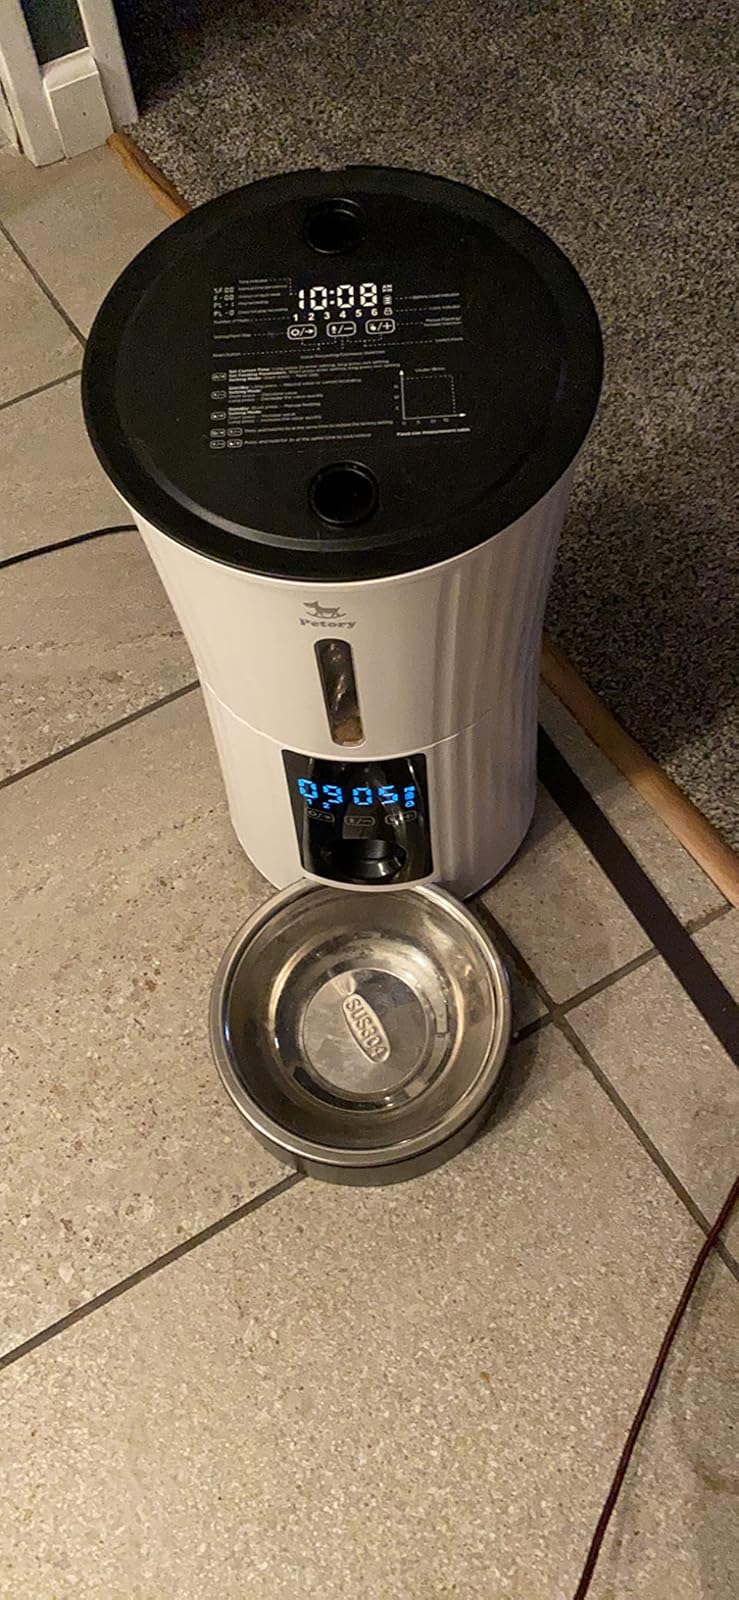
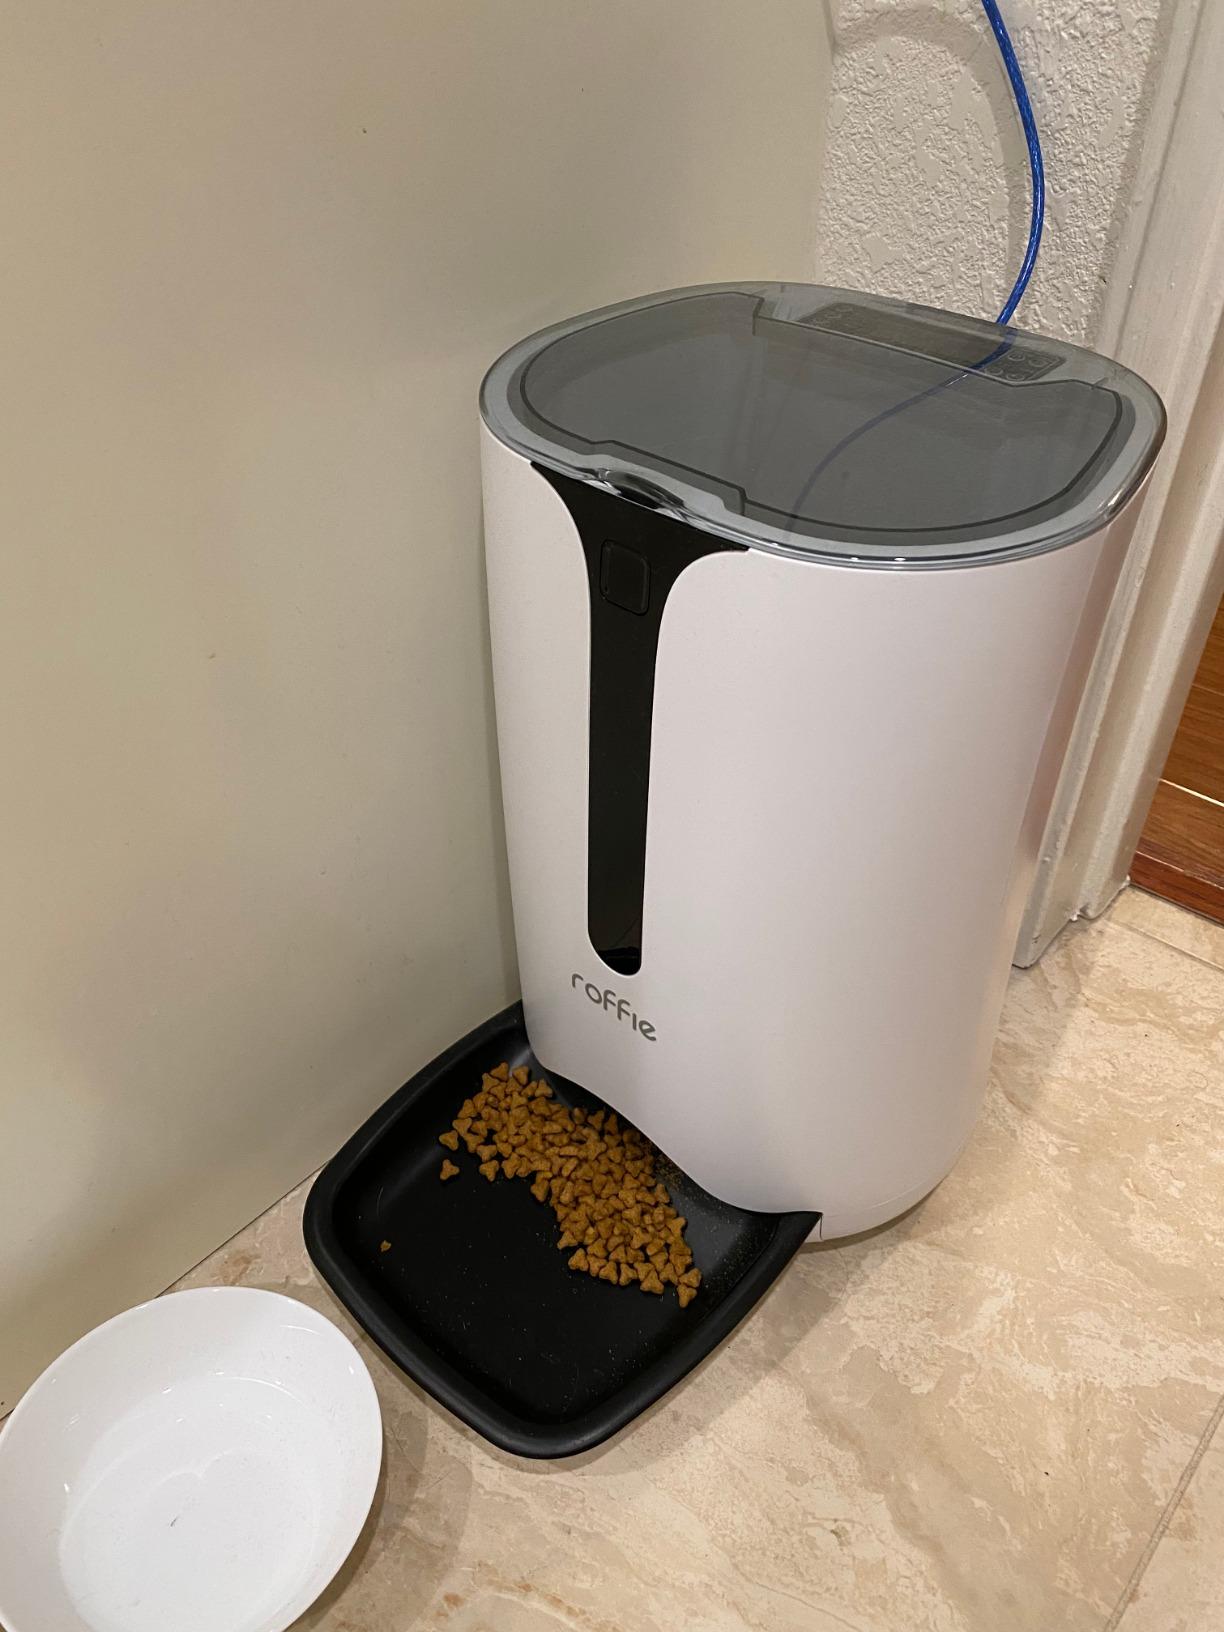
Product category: items_feeder
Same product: no